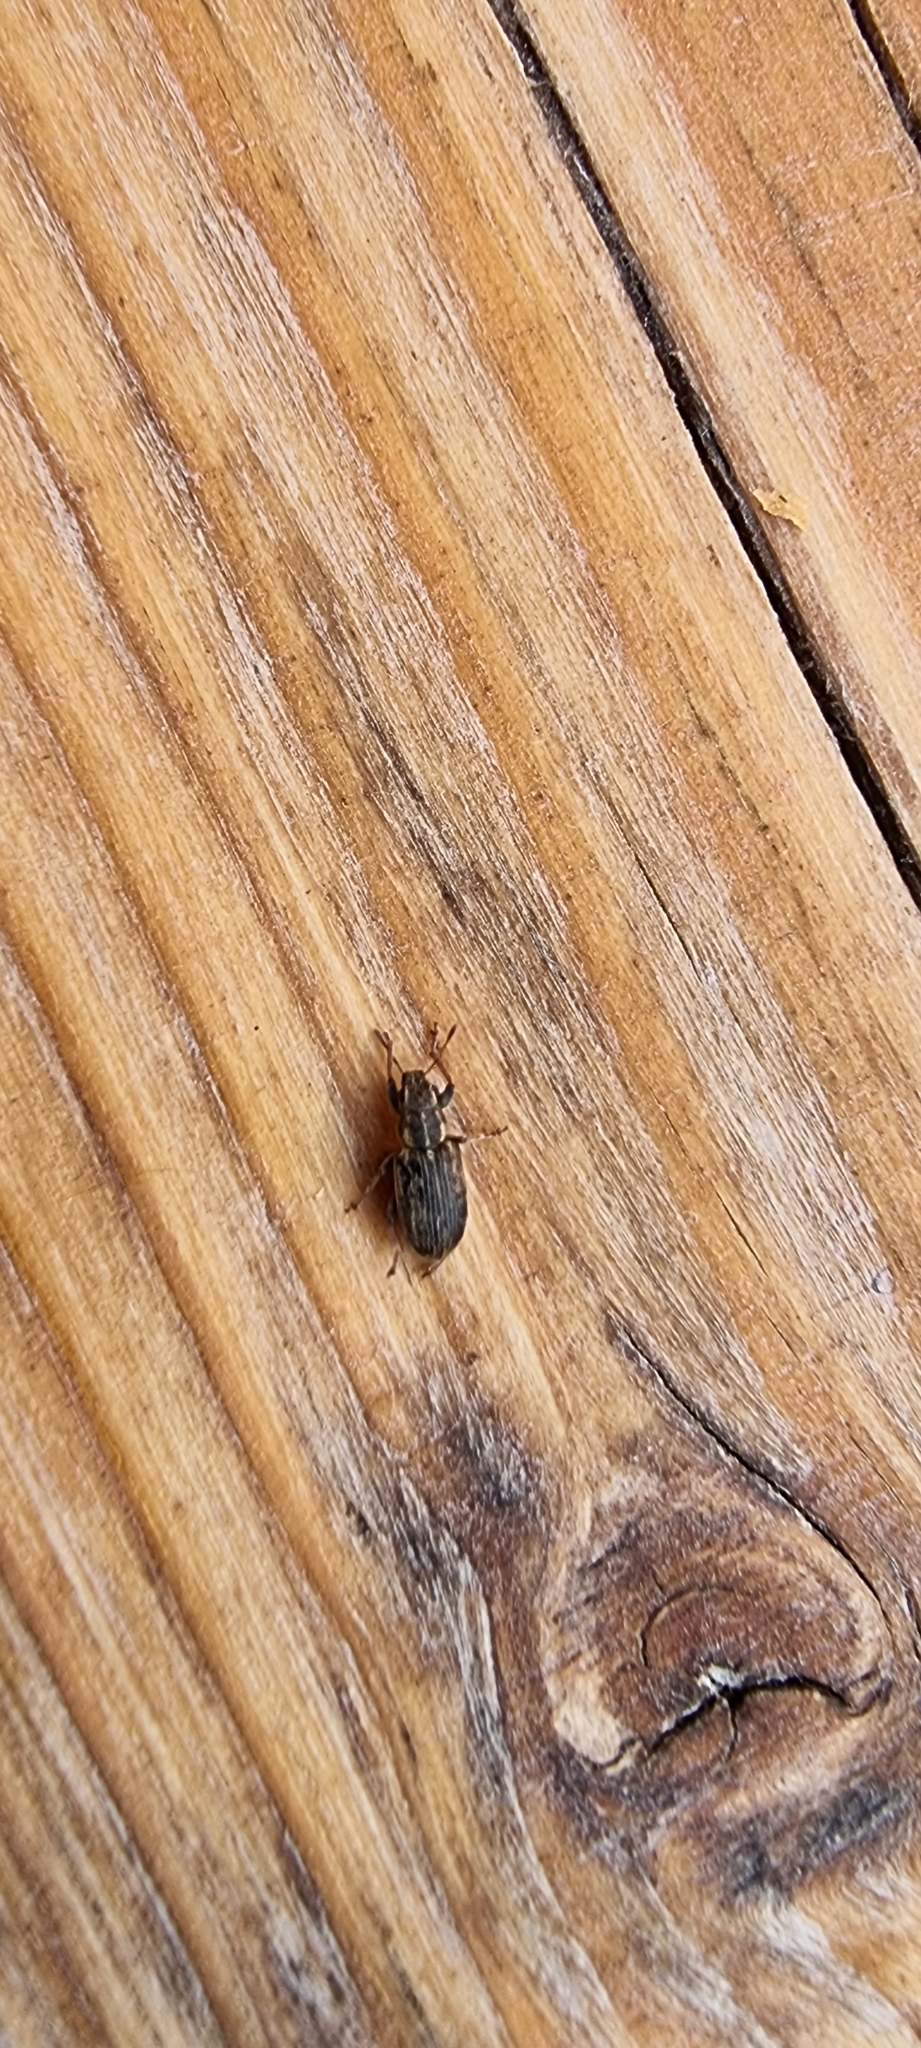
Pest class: pea_leaf_weevil